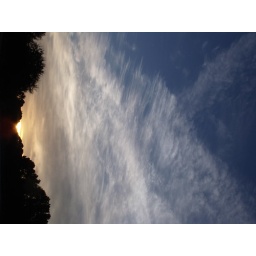
the orange sun appears ... note the curves in the high thin tropical clouds